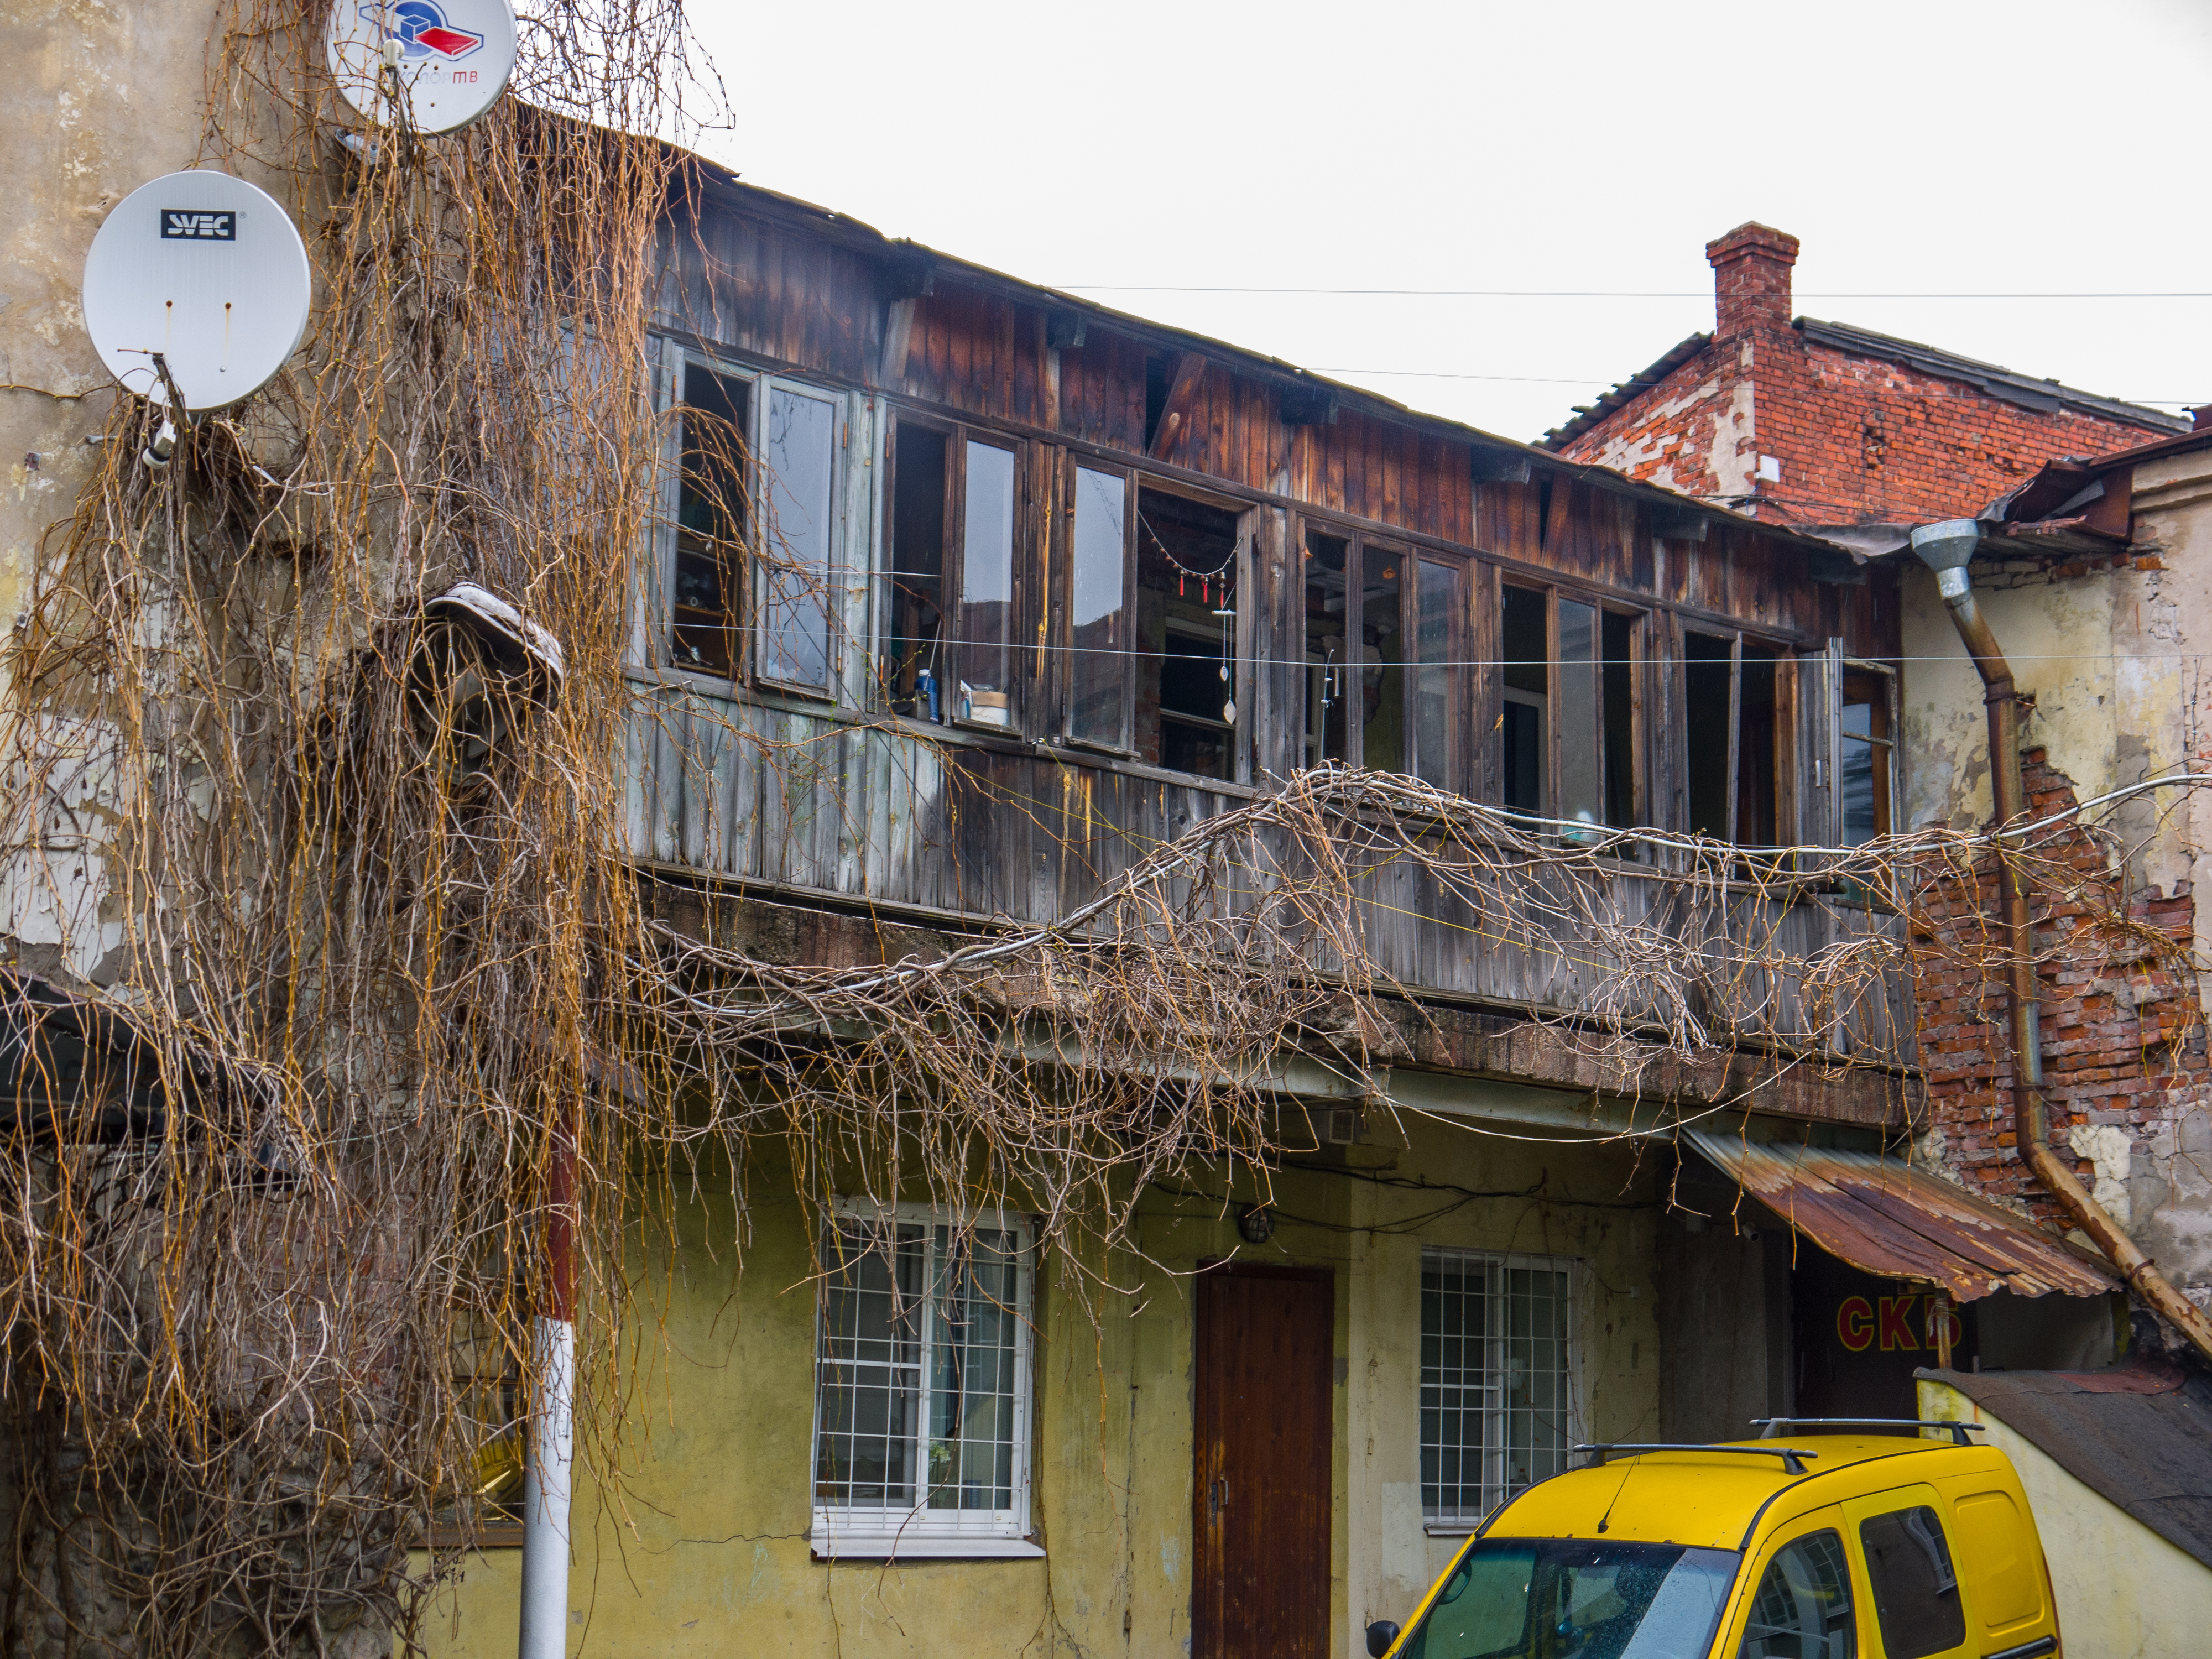
image, window, property, vehicle, building, car, sky, wood, motor vehicle, architecture, neighbourhood, house, automotive exterior, wall, rural area, residential area, facade, real estate, plant, roof, door, urban area, family car, van, Automotive carrying rack, apartment, cottage, city, brick, Automotive luggage rack, luxury vehicle, tree, road, town, mixed use, street, home, roof rack, mid size car, sport utility vehicle, vehicle door, winter, compact car, classic car, metal, siding, brickwork, transport, compact mpv, commercial vehicle, minivan, parking, taxi, village, city car, suburb